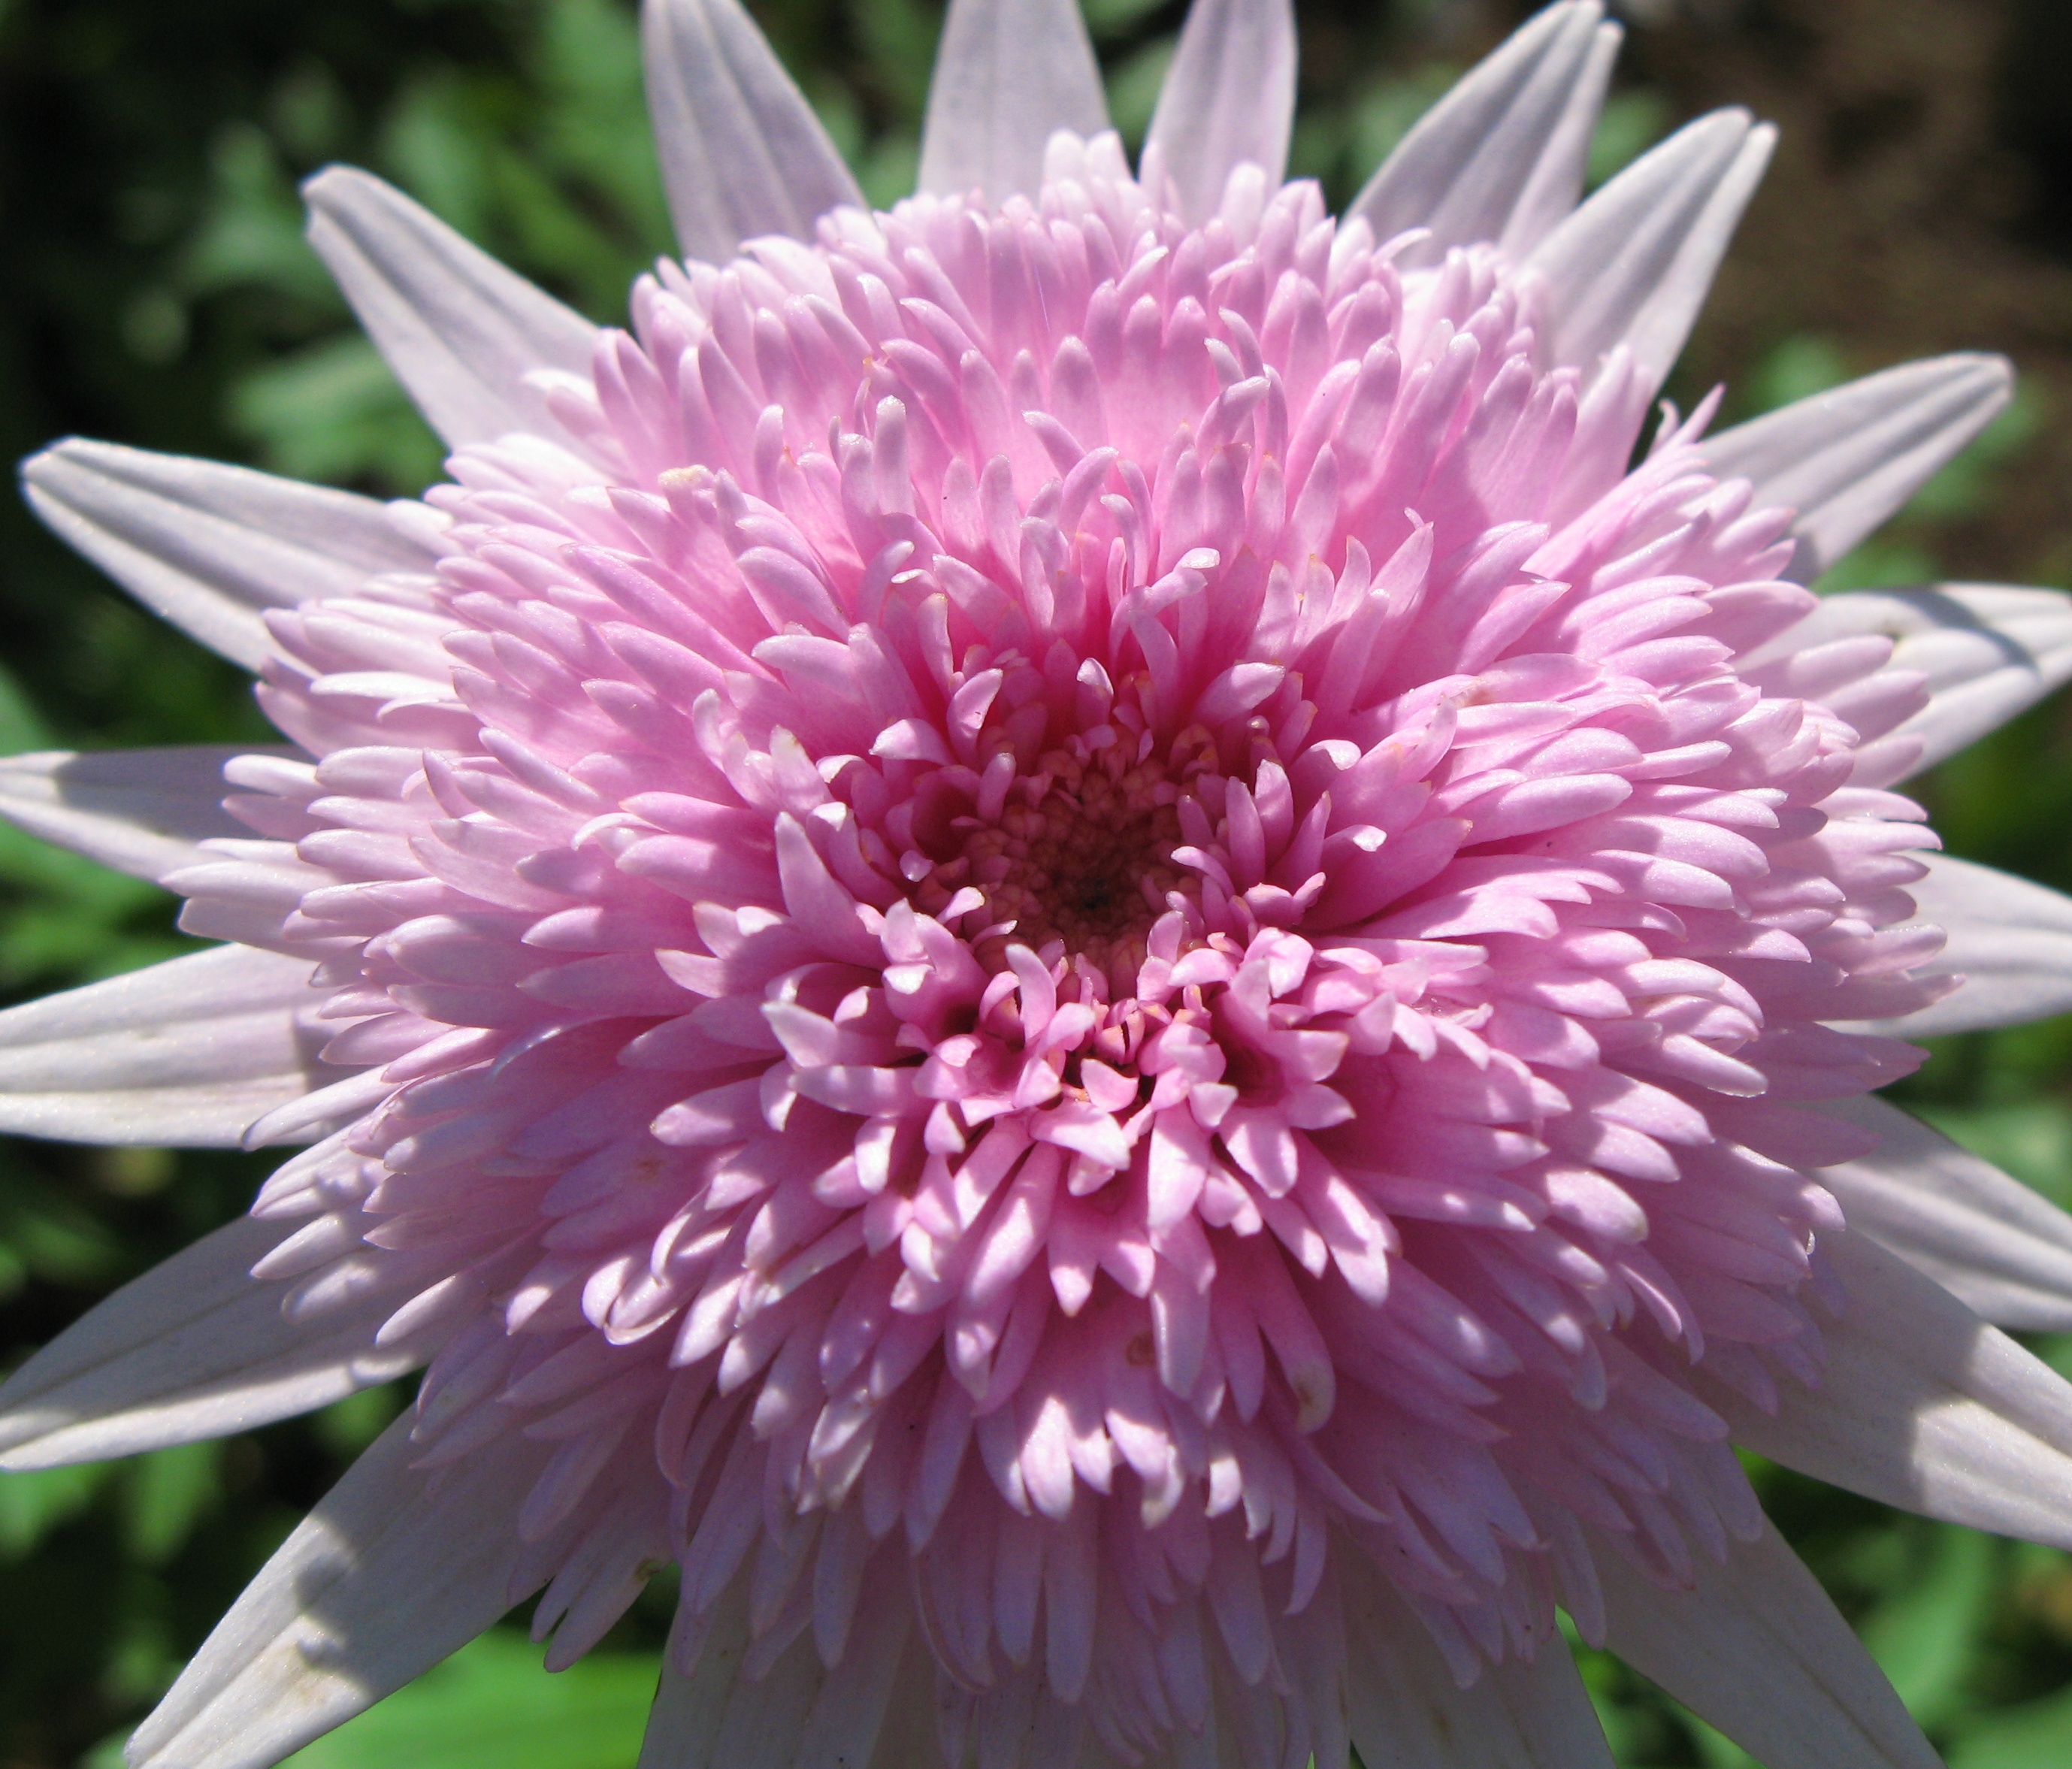
plant, flower, petal, high, flora, aster, hires, hi, res, resolution, g7, flowering plant, daisy family, asterales, annual plant, land plant